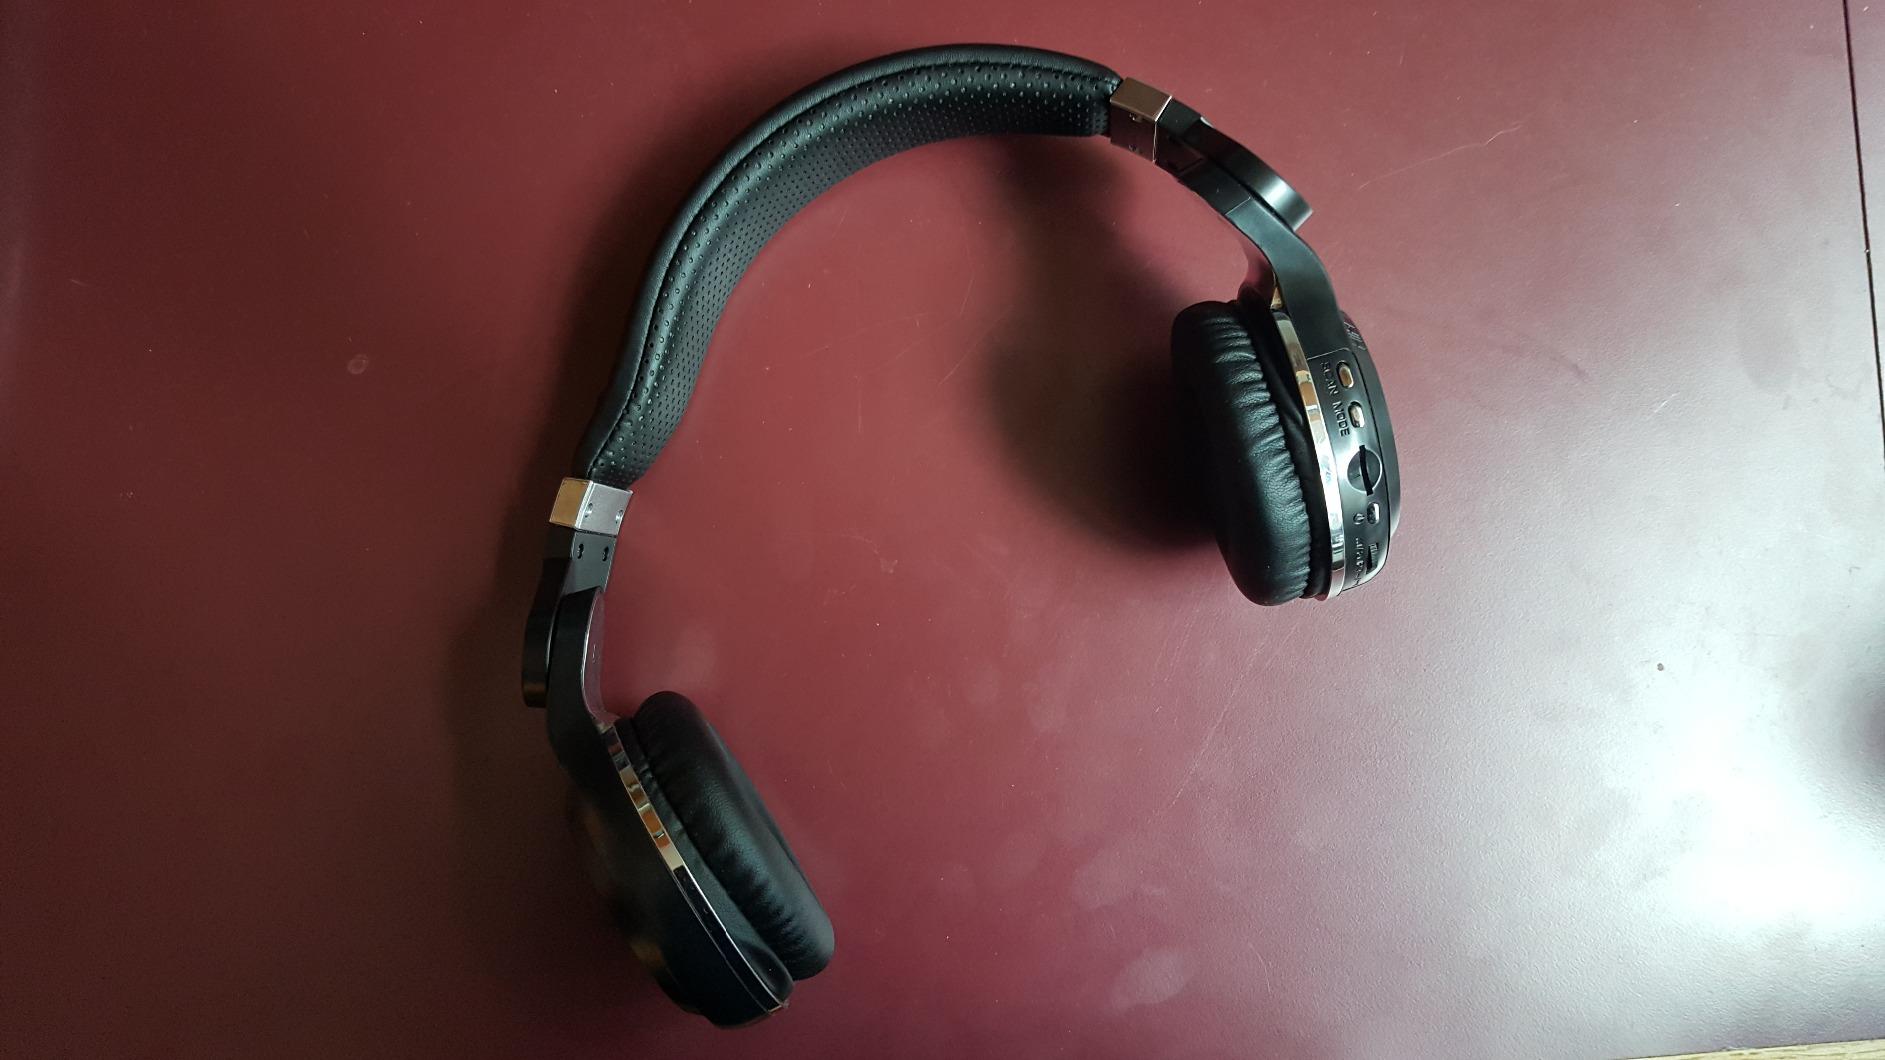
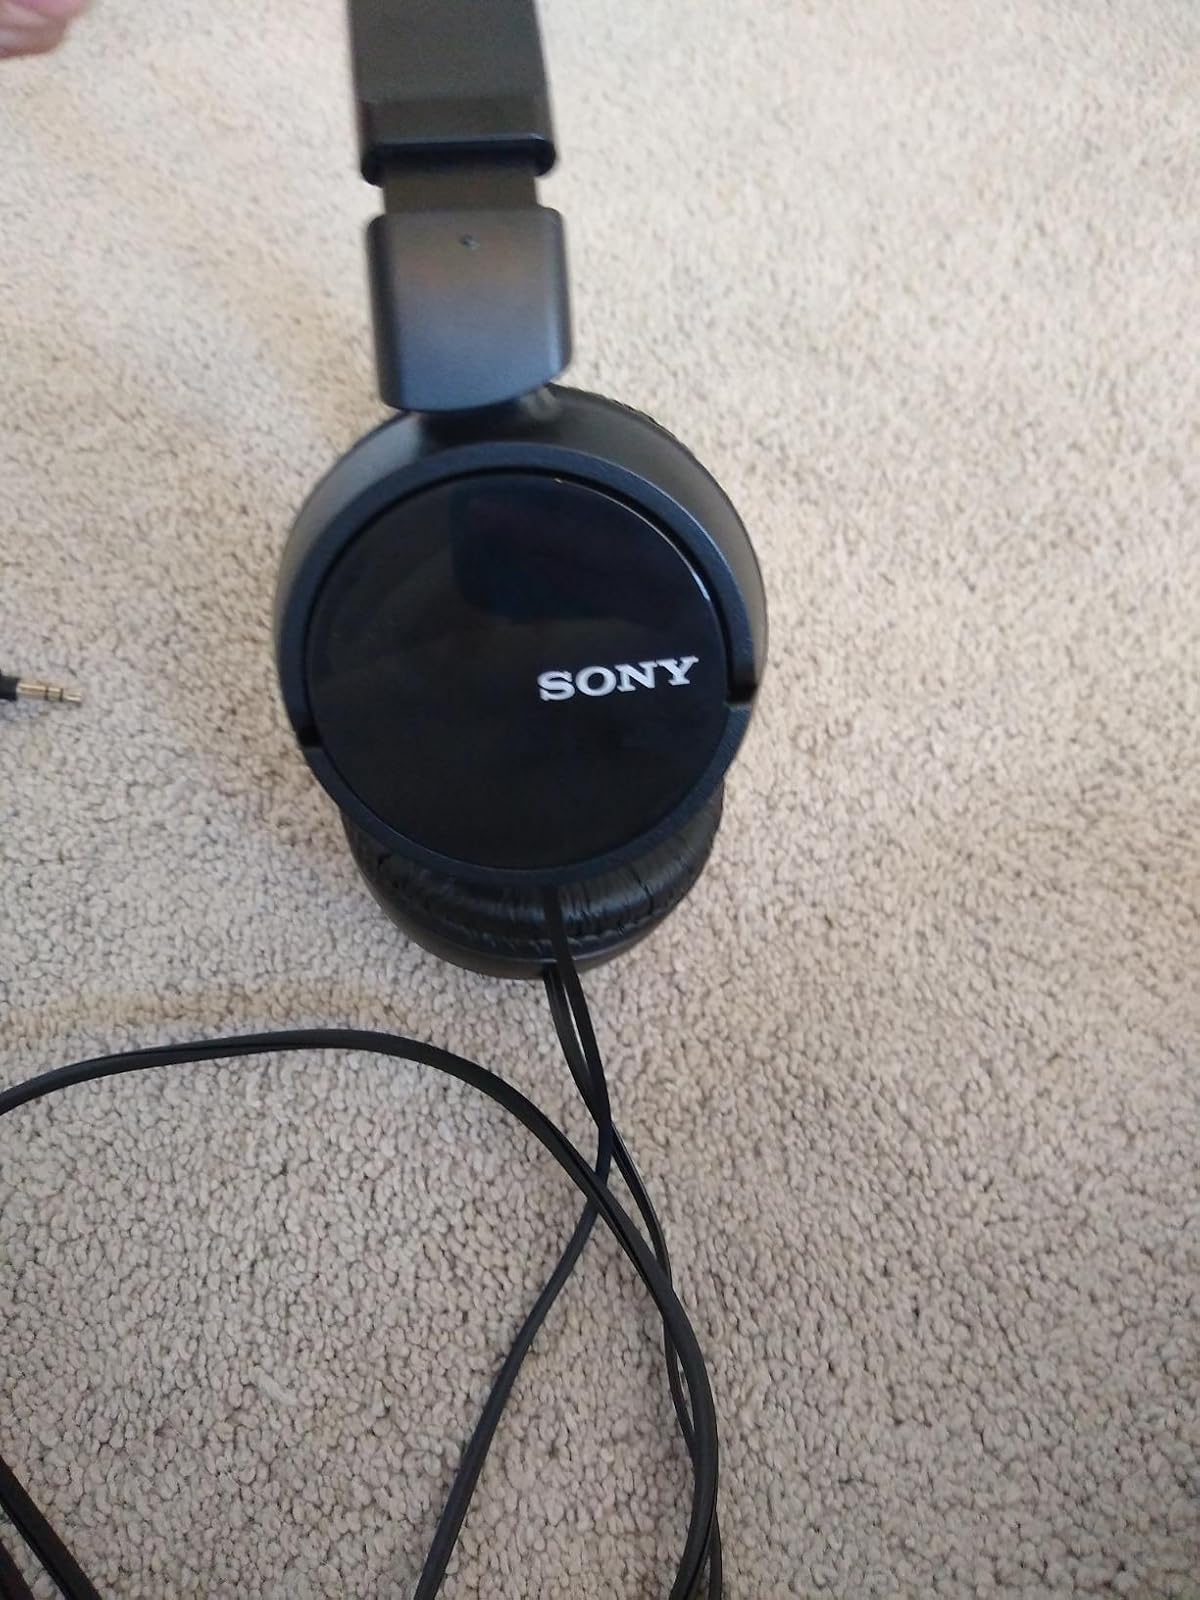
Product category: headphones
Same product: no